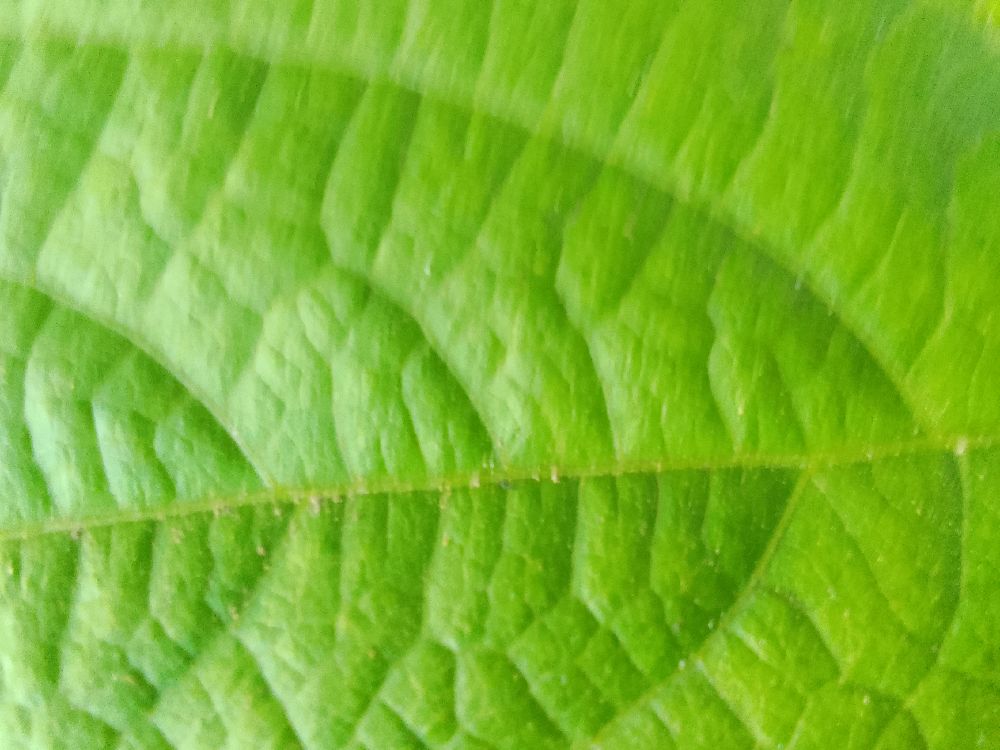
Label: healthy